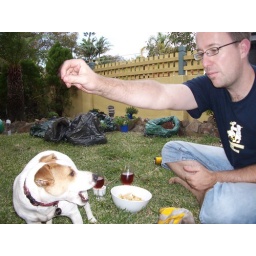
Spot the oven fries, glass of rose, herbs in the background and dog attempting tricks to win hot chips